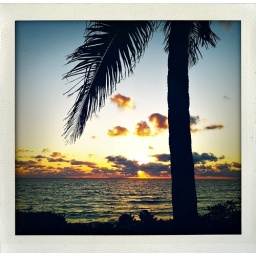
The tree by the ocean around dawn.